Magas, Russia

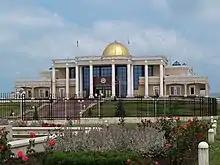
Presidential Palace

In 1995, President Ruslan Aushev founded Magas just a few kilometers south of Nazran, naming it after the medieval city of Maghas. The new town was supposed to serve purely for administrative needs. Magas/Maghas is 28 miles from the frontline for parts of 1942–1943.